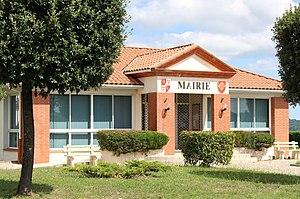
Mairie d'Antin (Hautes-Pyrénées)
Antin est une commune française située dans le département des Hautes-Pyrénées, en région Occitanie.